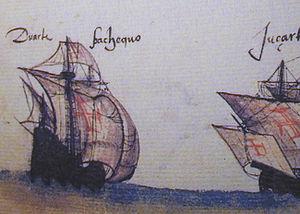
Duarte Pacheco Pereira navigateur, guerrier et cosmographe portugais.